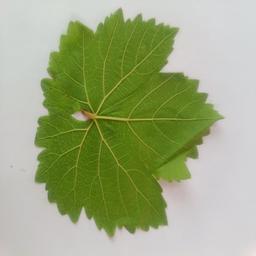
Label: Healthy Leaves